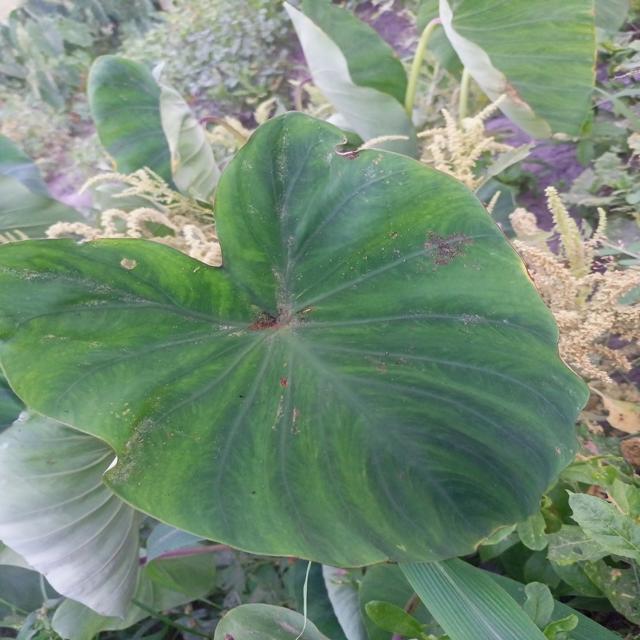
Label: Early_Blight